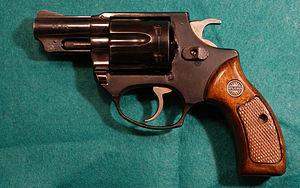
L'Astra Cadix était un révolver de défense personnelle et de police et de tir sportif produit par Astra Unceta y Cia de 1958 à 1983. Son successeur fut l'Astra NC-6.